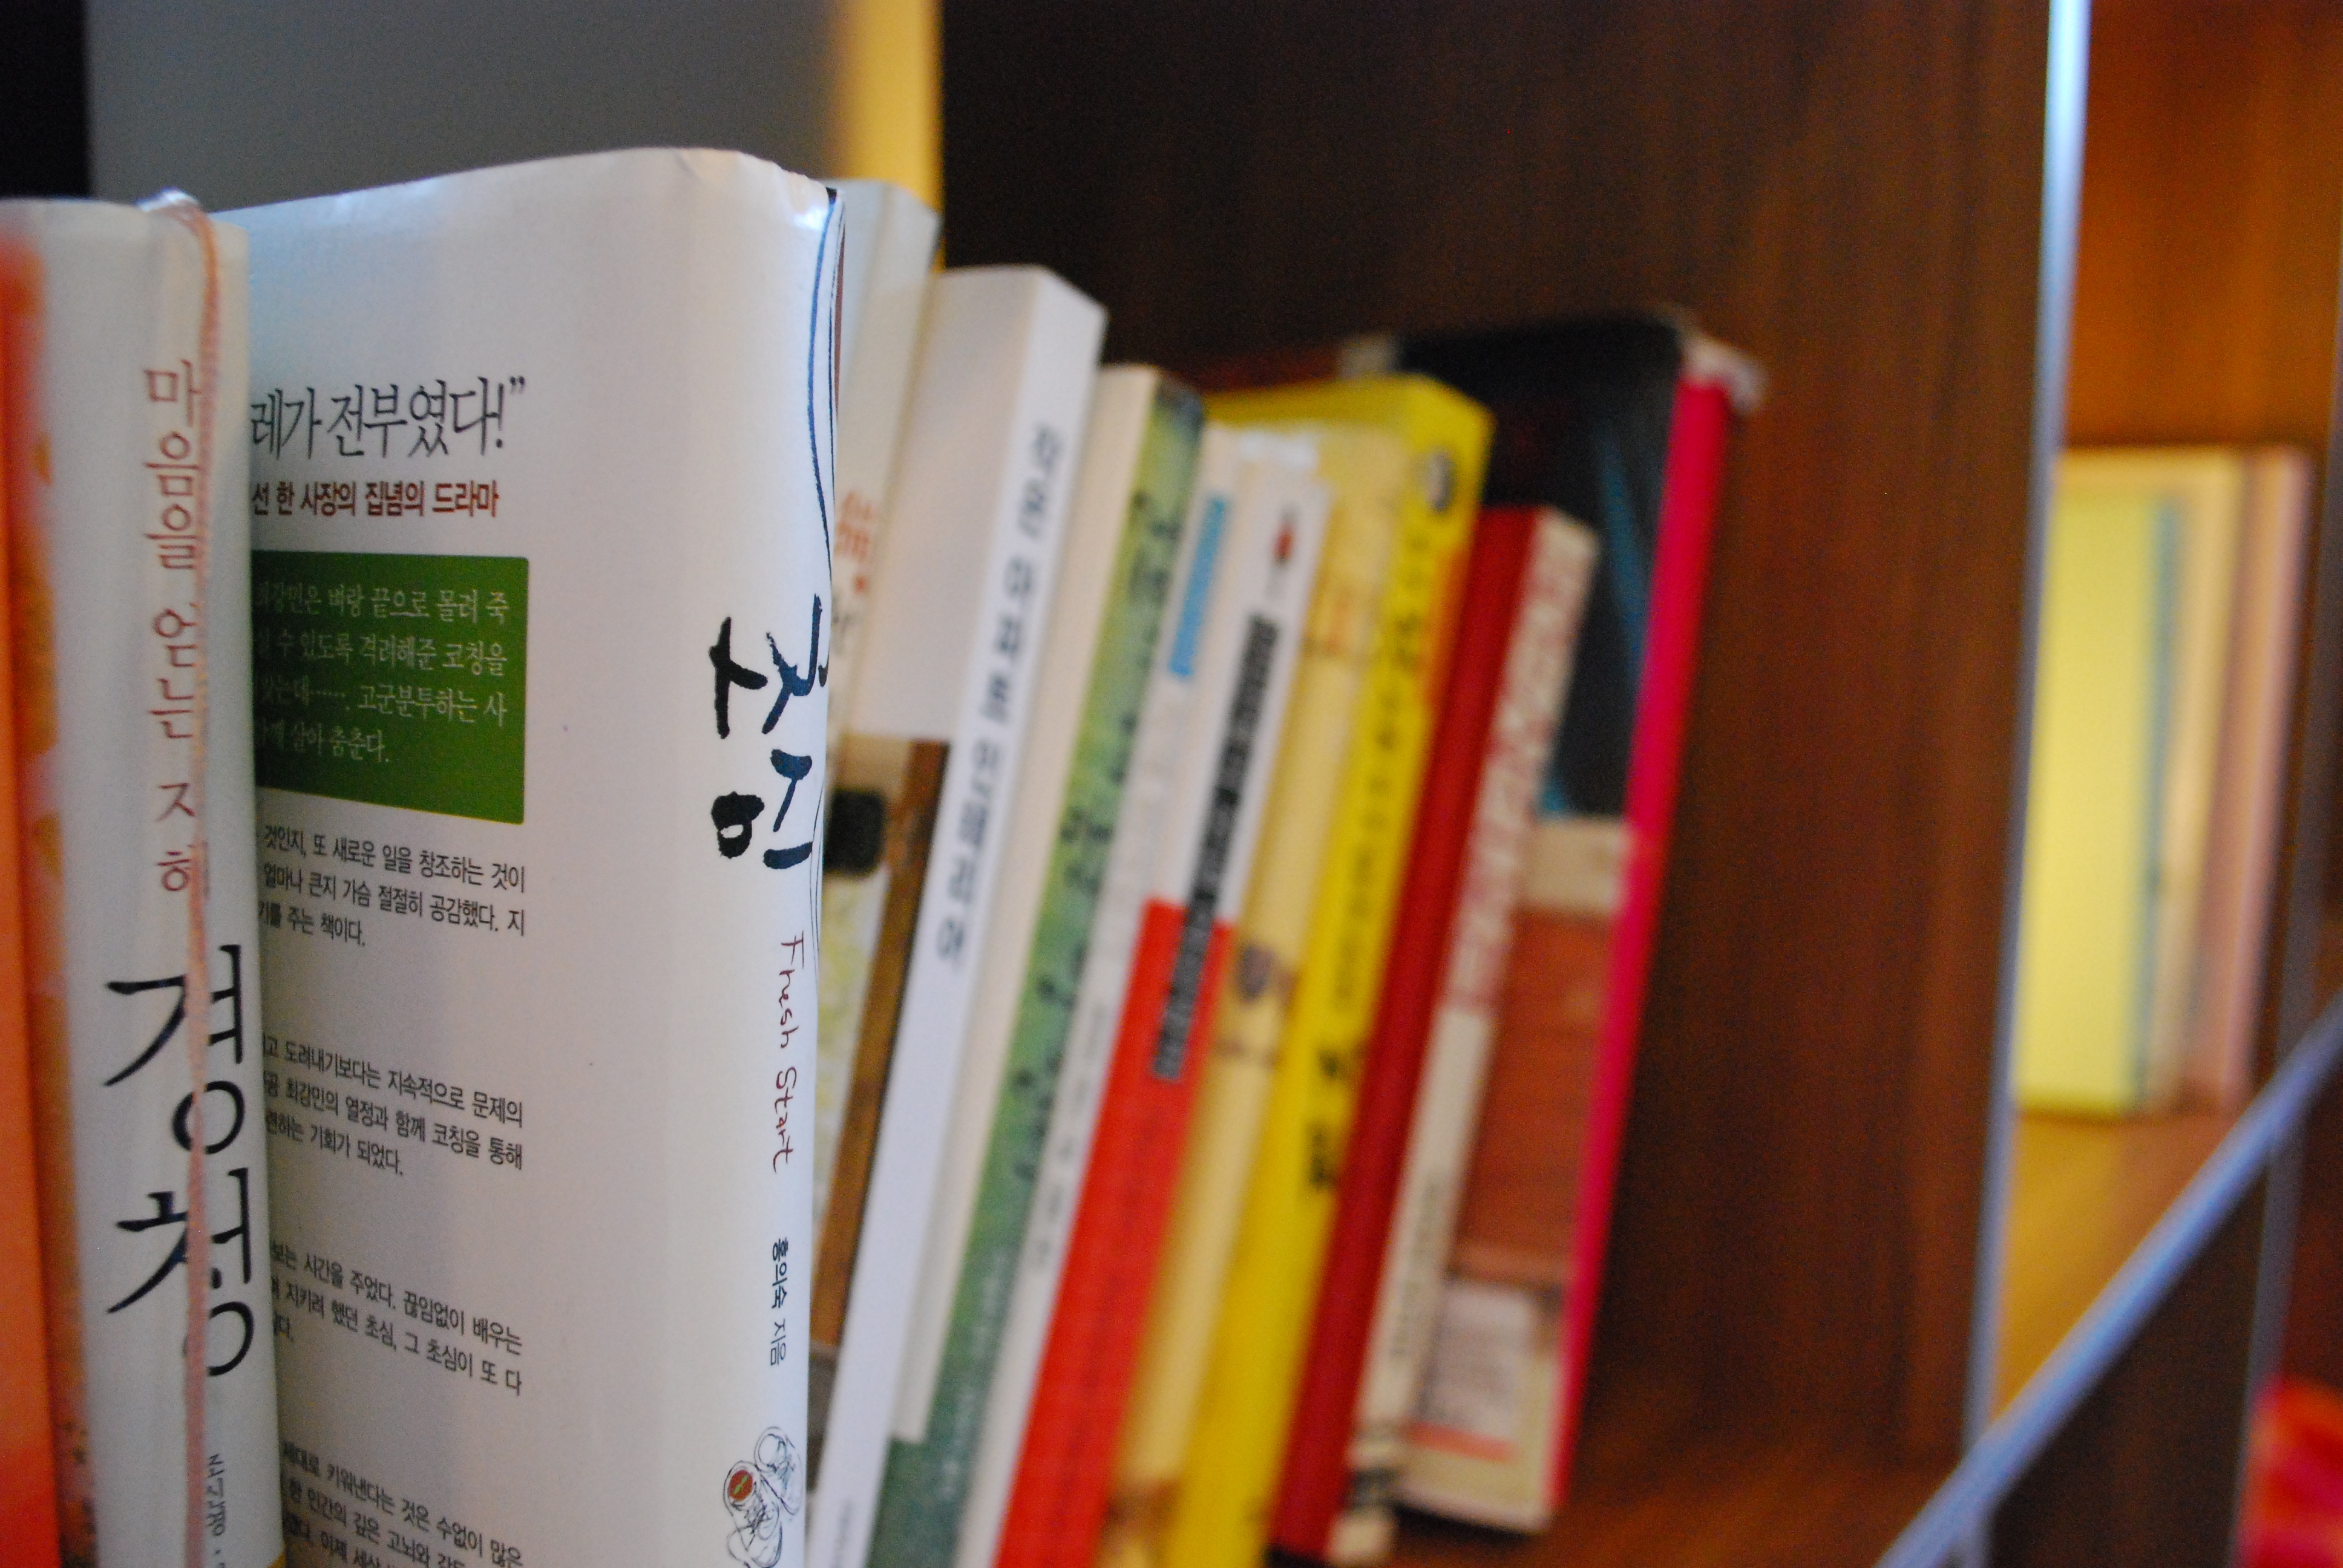
book, cafe, reading, color, bookshelves, attitude, listen, beginner